5th Texas Infantry Regiment

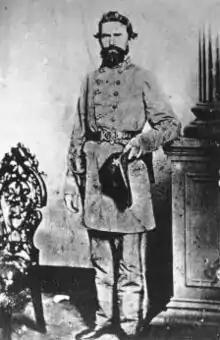
Jerome B. Robertson

The 5th Texas fought in the Second Battle of Bull Run on 28–30 August 1862. On the evening of the 29th, the brigades of Evander M. Law and Hood mounted a reconnaissance in force in which they defeated two Union brigades under John Porter Hatch. Because of the darkness and confusion, Hood's and Law's men were withdrawn to their original positions. The next day at 4:00 pm, James Longstreet and Lee launched a major assault at the Union left flank; it was led by the Texas Brigade. The 1st Texas on the extreme left drifted off and lost touch with the brigade. So the attack was made with the 4th Texas on the left, the 5th Texas on the right, and the 18th Georgia and Hampton's Legion in the center. Hood's brigade smashed Gouverneur K. Warren's 1,000-man brigade. Next, Martin Davis Hardin's Federal brigade tried to block the Texas Brigade's advance. The 5th Texas turned Hardin's left flank and forced the Union brigade to flee. The 4th Texas and 18th Georgia overran a Union artillery battery. Next, Hood's brigade encountered Nathaniel McLean's Union brigade atop Chinn Ridge. At this time, the 4th Texas came under blistering fire and pulled out of the fight while the 5th Texas and the other units took cover in some woods. Nathan George Evans's brigade caught up with Hood's Texans, but their attack was repulsed. A further advance by the 5th Texas was stopped cold. It would take several more Confederate brigades to drive McLean's Federals from their position. The Texas Brigade lost 75 killed, 550 wounded, and 13 missing at Second Bull Run. The 5th Texas suffered 225 casualties in the battle, more than any other Confederate regiment.